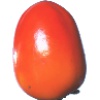
Label: Kaki 1